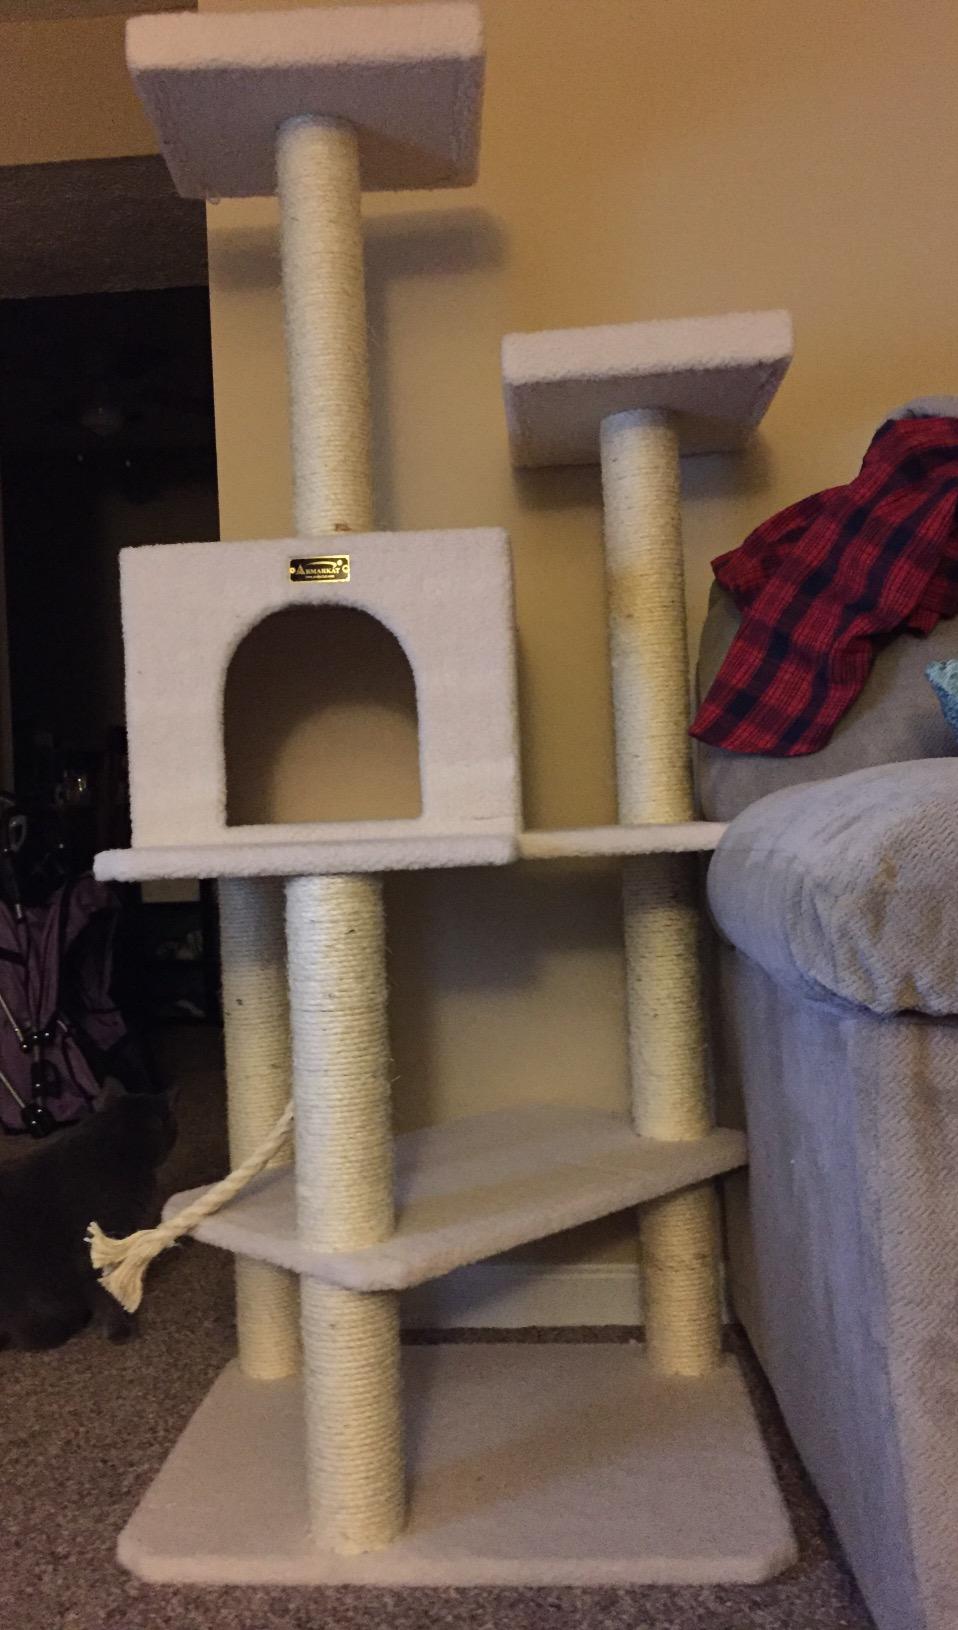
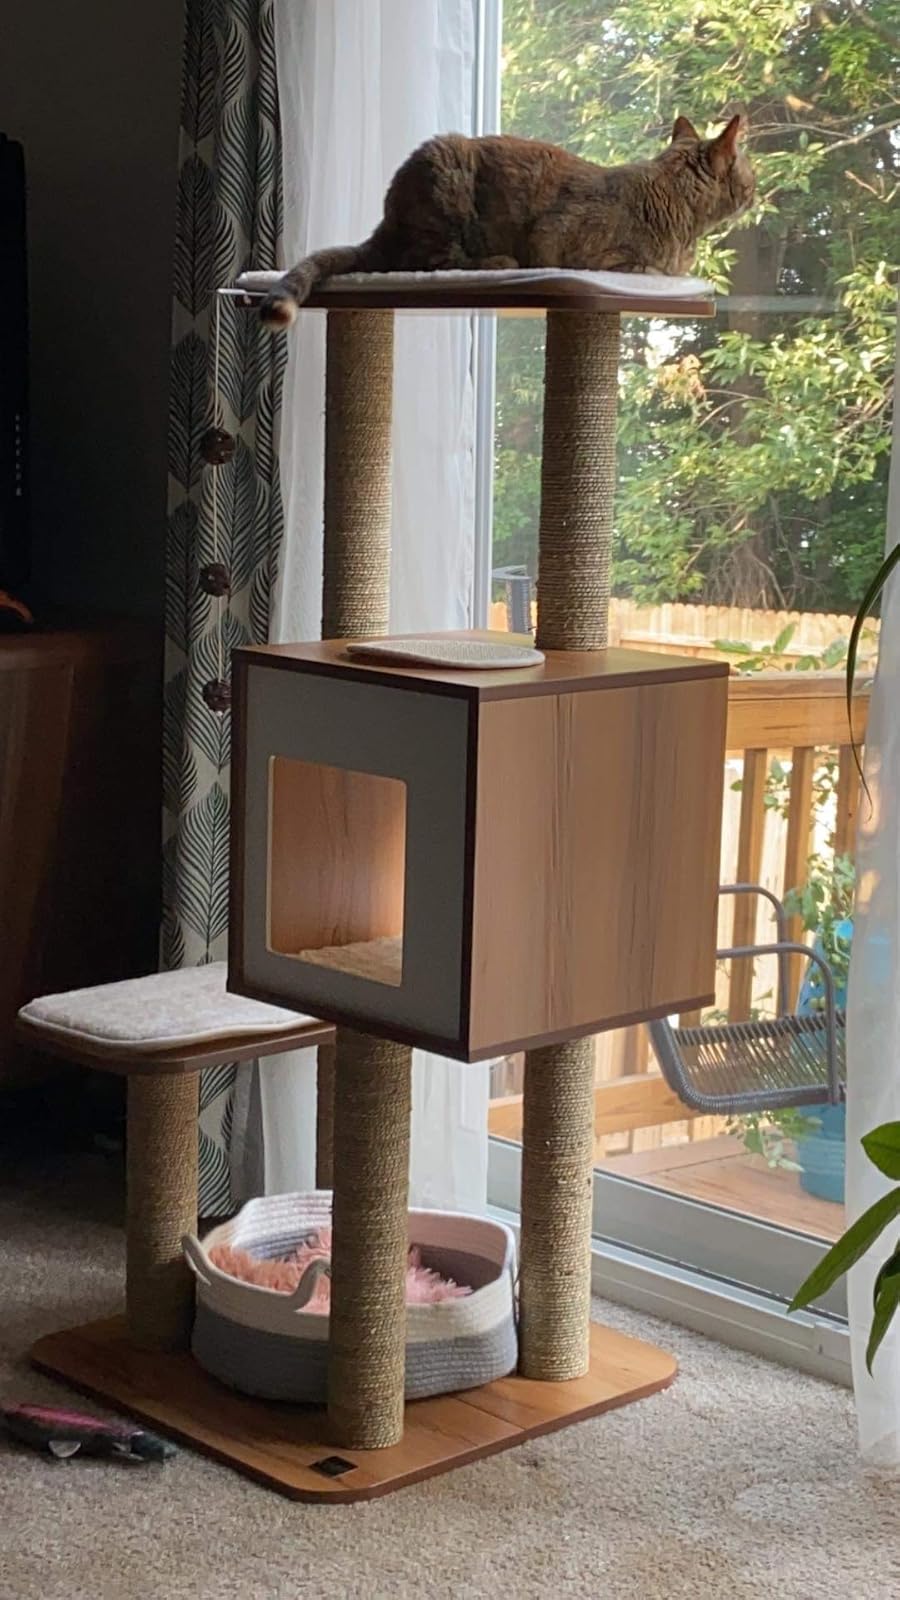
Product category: items_cat tree
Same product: no